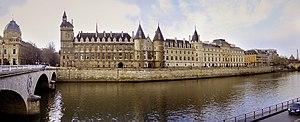
Robert Le Coq est évêque de Laon de 1351 à 1358.
Le quai de l'Horloge est une voie située sur l’île de la Cité, dans le 1ᵉʳ arrondissement de Paris.
Étienne Marcel, né entre 1302 et 1310 et mort à Paris le 31 juillet 1358, est prévôt des marchands de Paris sous le règne de Jean le Bon. Il se retrouve à la tête du mouvement réformateur qui cherche à instaurer une monarchie française contrôlée en 1357, en affrontant le pouvoir royal exercé par le dauphin. Délégué du tiers état, il joue un rôle considérable au cours des états généraux tenus en pleine guerre de Cent Ans : ceux de 1355 avaient pour objectif le contrôle de la fiscalité, ceux de 1356 demandaient le prélèvement de nouveaux impôts et ceux de 1357 devaient régler le paiement de la rançon du roi Jean.
Jean II, dit « le Bon », né le 26 avril 1319 au château du Gué de Maulny du Mans et mort à Londres le 8 avril 1364, fils du roi Philippe VI et de son épouse Jeanne de Bourgogne, est roi de France de 1350 à 1364, le deuxième souverain issu de la maison capétienne de Valois.